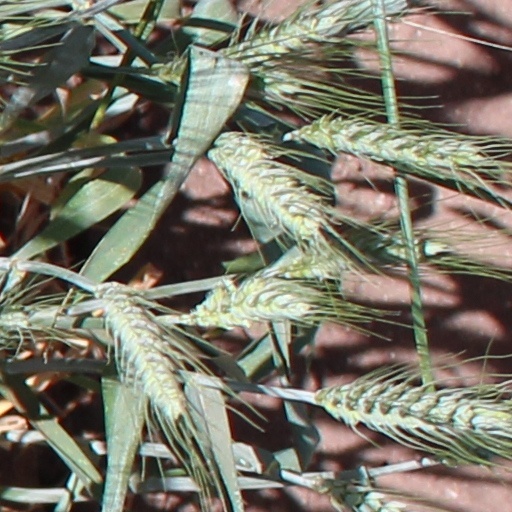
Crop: wheat